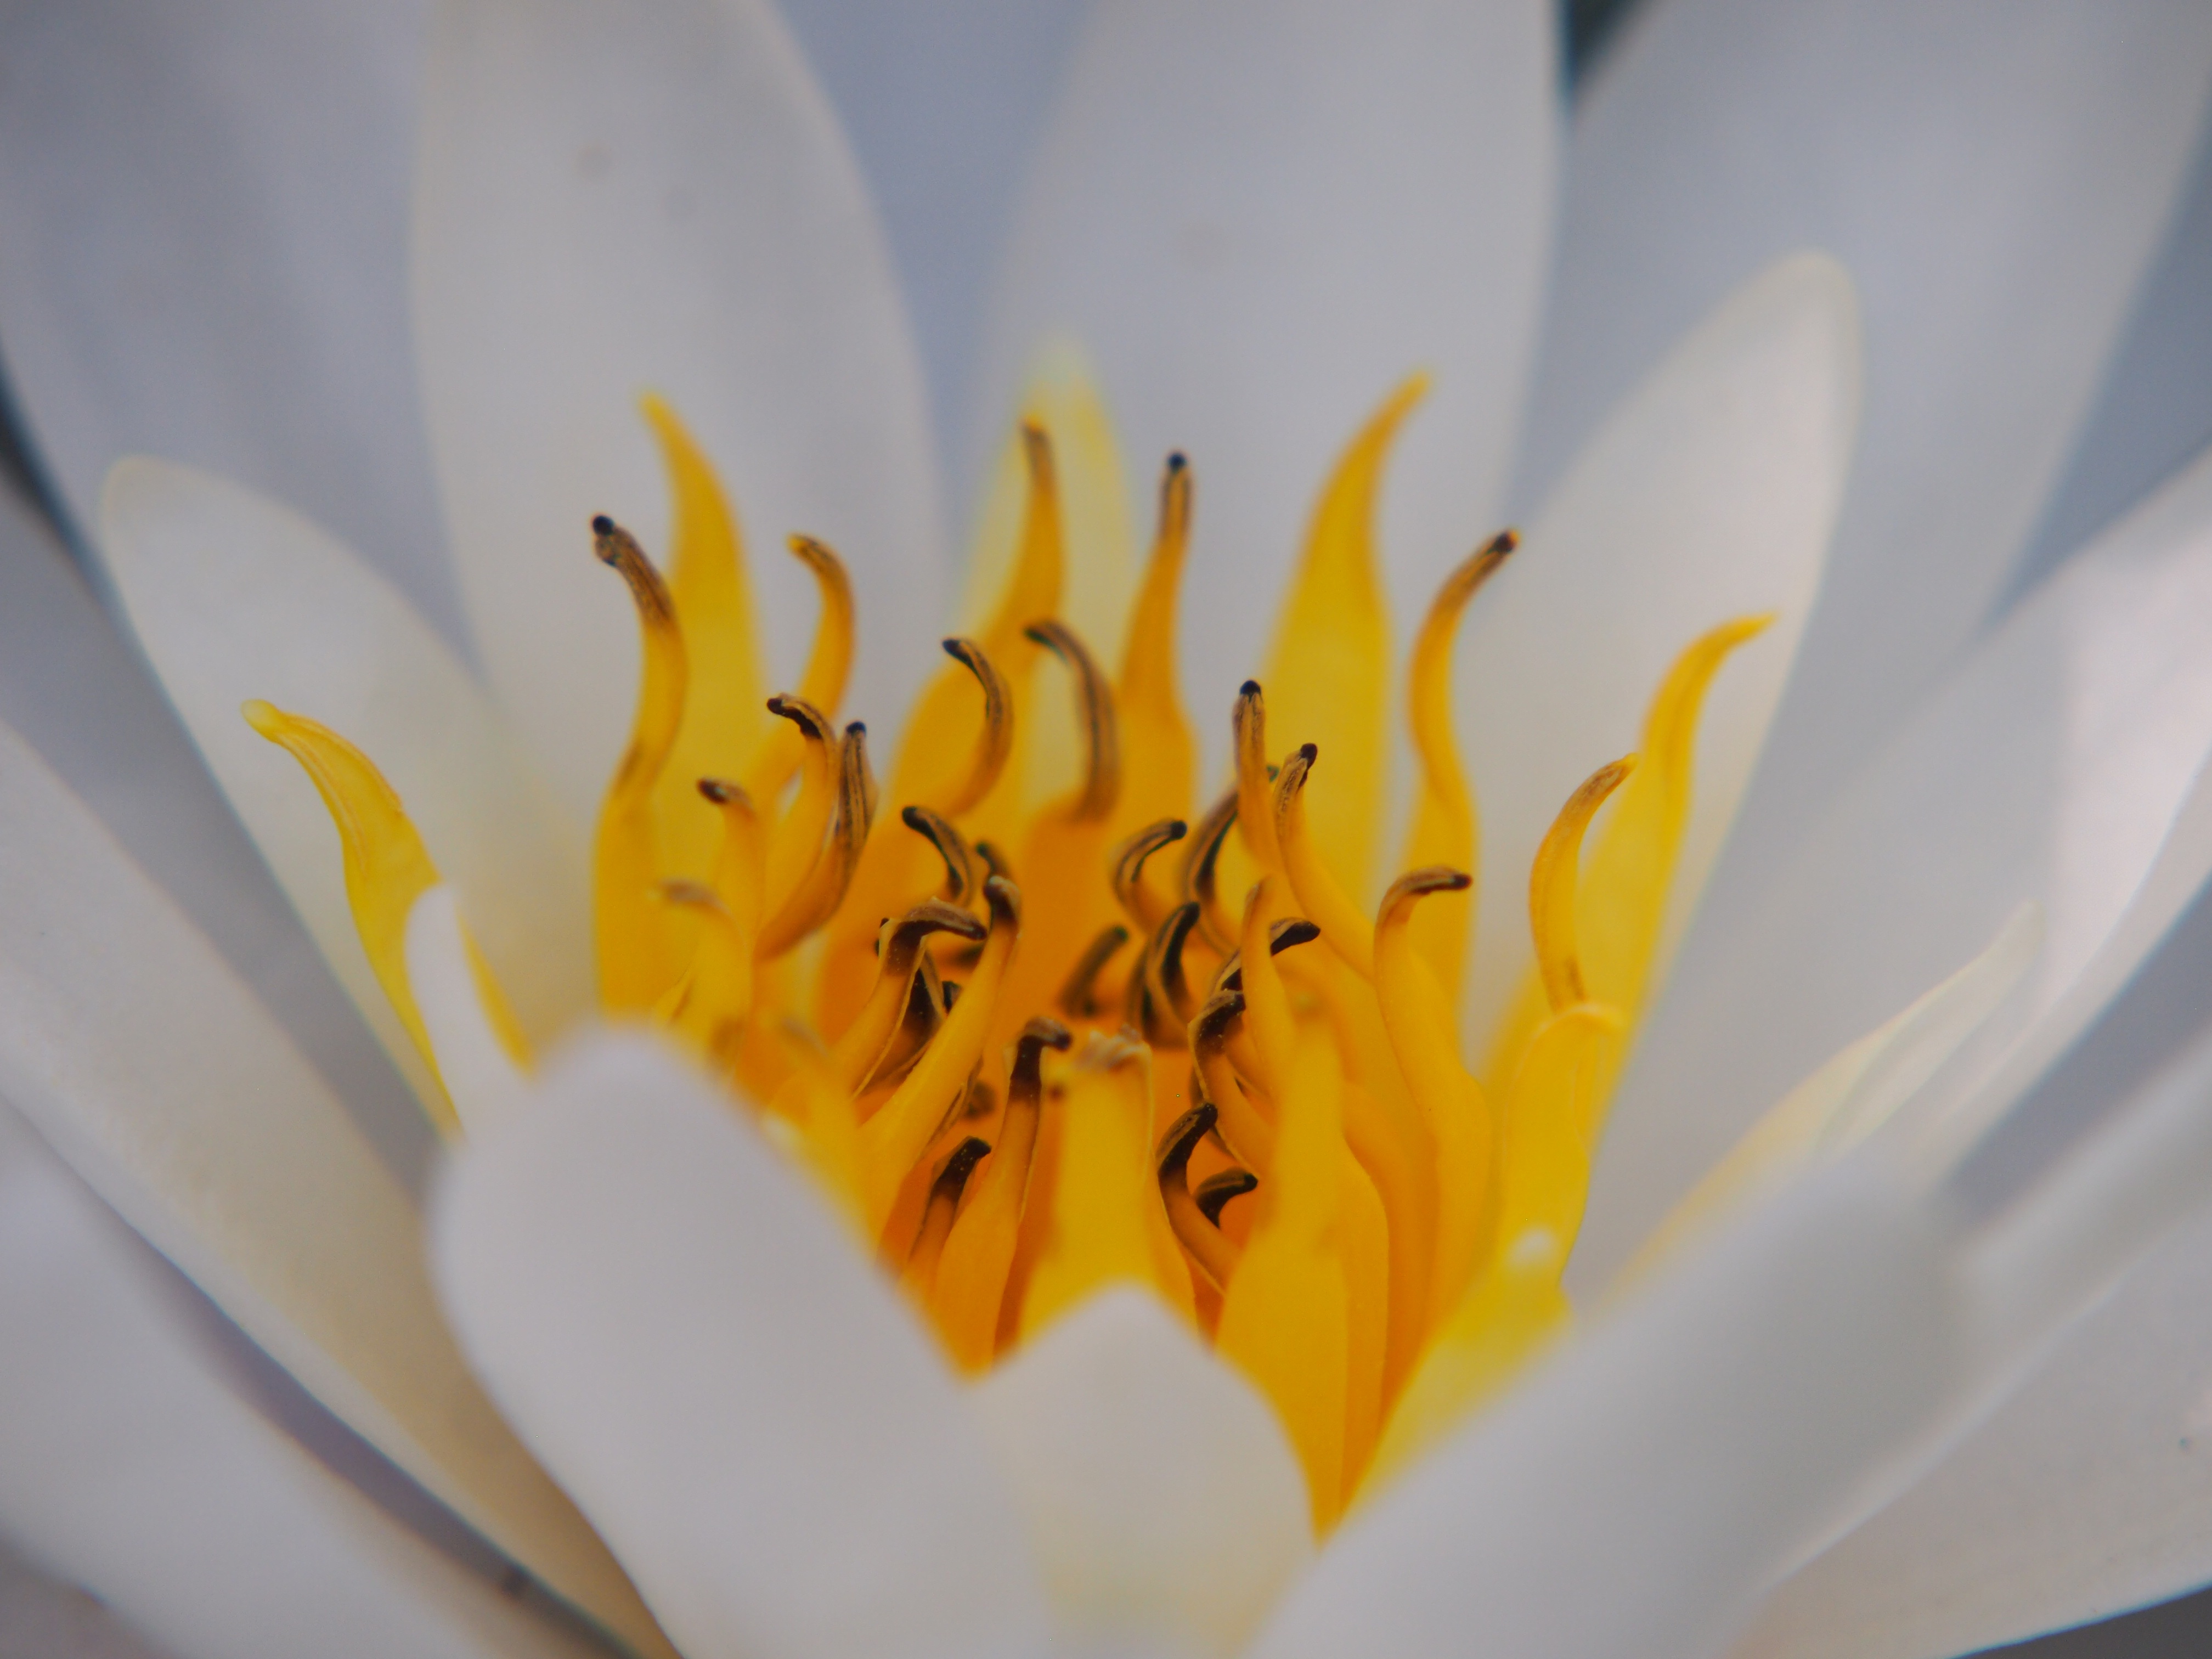
nature, blossom, plant, white, photography, leaf, flower, petal, tulip, pollen, color, botany, yellow, aquatic plant, flora, water lily, close up, lily, stamens, macro photography, nuphar lutea, flowering plant, plant stem, land plant